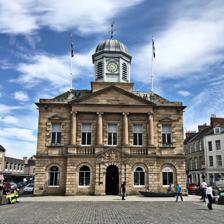
Building: Kelso Town Hall
Country: United Kingdom
Year built: 1816
Municipal building in Kelso, Scotland Kelso Town Hall Kelso Town Hall Location The Square, Kelso Coordinates 55°35′55″N 2°26′01″W / 55.5985°N 2.4336°W / 55.5985; -2.4336 Built 1816 Architect John Daniel Swanston and William Syme Architectural style(s) Baroque Revival style Listed Building – Category B Official name The Square, Kelso Town Hall Designated 16 March 1971 Reference no. LB35828 Shown in Scottish Borders Kelso Town Hall is a municipal building in The Square, Kelso , Scotland. The building, which was the headquarters of Kelso Burgh Council, is a Category B listed building . History The first municipal building in Kelso was a tolbooth which dated back to the 1670s. It had a tall tower on the southwest side and, like other buildings in Kelso, it was originally thatched and was almost certainly badly damaged in the fire which destroyed much of the town in 1684. By the early 19th century the tolbooth was in a ruinous condition and the burgh leaders initiated a campaign by public subscription to raise money for its replacement, for which the 5th Duke of Roxburghe , whose seat was at Floors Castle , provided the site and donated the majority of the money. The foundation stone for the new building was laid by the 5th Duke of Roxburghe on 20 March 1816. It was designed in the neoclassical style , built in ashlar stone and was completed later in the year. The design involved a symmetrical main frontage with five bays facing onto The Square; the ground floor was originally open, so that markets could be held, with an assembly room on the first floor. On the first floor elevation, there was an Ionic order portico which slightly projected forward and was surmounted by an entablature and a modillioned pediment and, at roof level, there was a balustrade and large octagonal cupola with a dome . A clock, donated by a London-based clockmaker, Alexander Purvis, was added to the cupola in 1841. In the mid-19th century there was a daily market for "fish, flesh and cabbage". The 8th Duke of Roxburghe transferred ownership of the building to the burgh council in 1902, and it was re-modelled by John Daniel Swanston and William Syme in the Baroque Revival style at a cost of £3,000  between 1902 and 1908. The remodelling works included the enclosure of the ground floor and the creation of a central round headed doorway flanked by banded pilasters supporting an open pediment with the burgh coat of arms in the tympanum , as well as the elevation of the columns of the first floor portico onto pedestals and their detachment from the walls, and the removal of the roof level balustrade. The town hall continued to serve as the headquarters of the burgh council for much of the 20th century, but ceased to be the local seat of government when the enlarged Roxburgh District Council was formed at Hawick in 1975. It instead became the meeting place of Kelso Community Council; a programme of refurbishment works was completed in 1996 and the ground floor became occupied by the local registry office and the local team from Visit Scotland. A piece of public art, sculpted by Jake Harvey and entitled the "Kelsae Stane", was unveiled in front of the town hall in July 2014, and the River Tweed Salmond Fishing Museum, featuring a 31 kilograms (68 lb) salmon caught by the 7th Earl of Home in 1735, was established in the town hall in September 2020. See also List of listed buildings in Kelso, Scottish Borders References